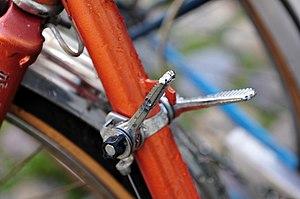
Faire du vélo à Strasbourg